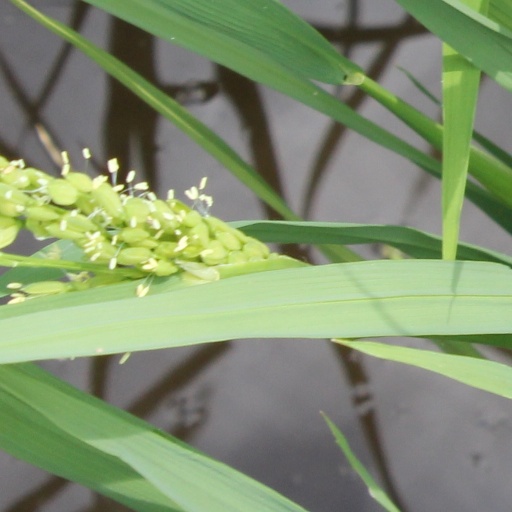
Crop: rice